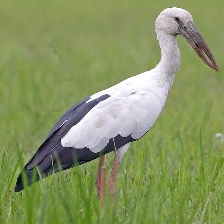
Species: ASIAN OPENBILL STORK
Scientific name: ANASTOMUS OSCITANS
ImageNet parent category: white_stork